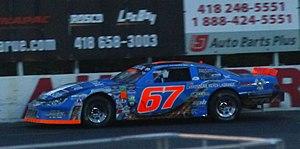
Dominic Jacques - Série Sportsman Québec - Autodrome Montmagny - 27 juin 2015 (photo Paul-Émile Poulin-Jacques)
"La Série Sportsman Québec est une série de courses automobiles de type stock-car disputée au Québec, Canada. Elle met en vedette des voitures de type ""Sportsman"". Elle a été en créée en 2007 et est présidée par M. André Poulin. Elle a son siège social à Québec. De 2007 à 2018, La Série a roulé sous la banniere Lucas oil. En 2019 jusqu'à ....., la Série roulera sous la banniere TEC